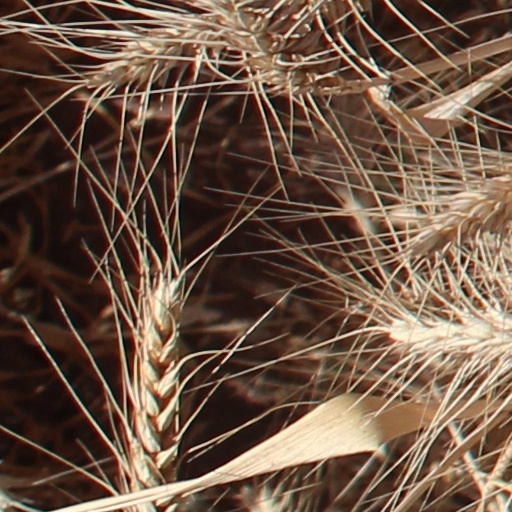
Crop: wheat